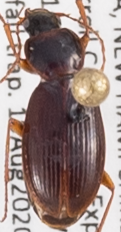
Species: Synuchus impunctatus
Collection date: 2020-08-19
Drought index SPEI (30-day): -1.546
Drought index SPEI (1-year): -0.05
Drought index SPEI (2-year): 0.54